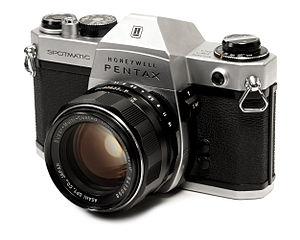
Ces boîtiers ont la particularité de coupler le miroir au déclencheur. La levée et descente du miroir est ainsi automatisée selon que l'on appuie ou relâche le déclencheur.